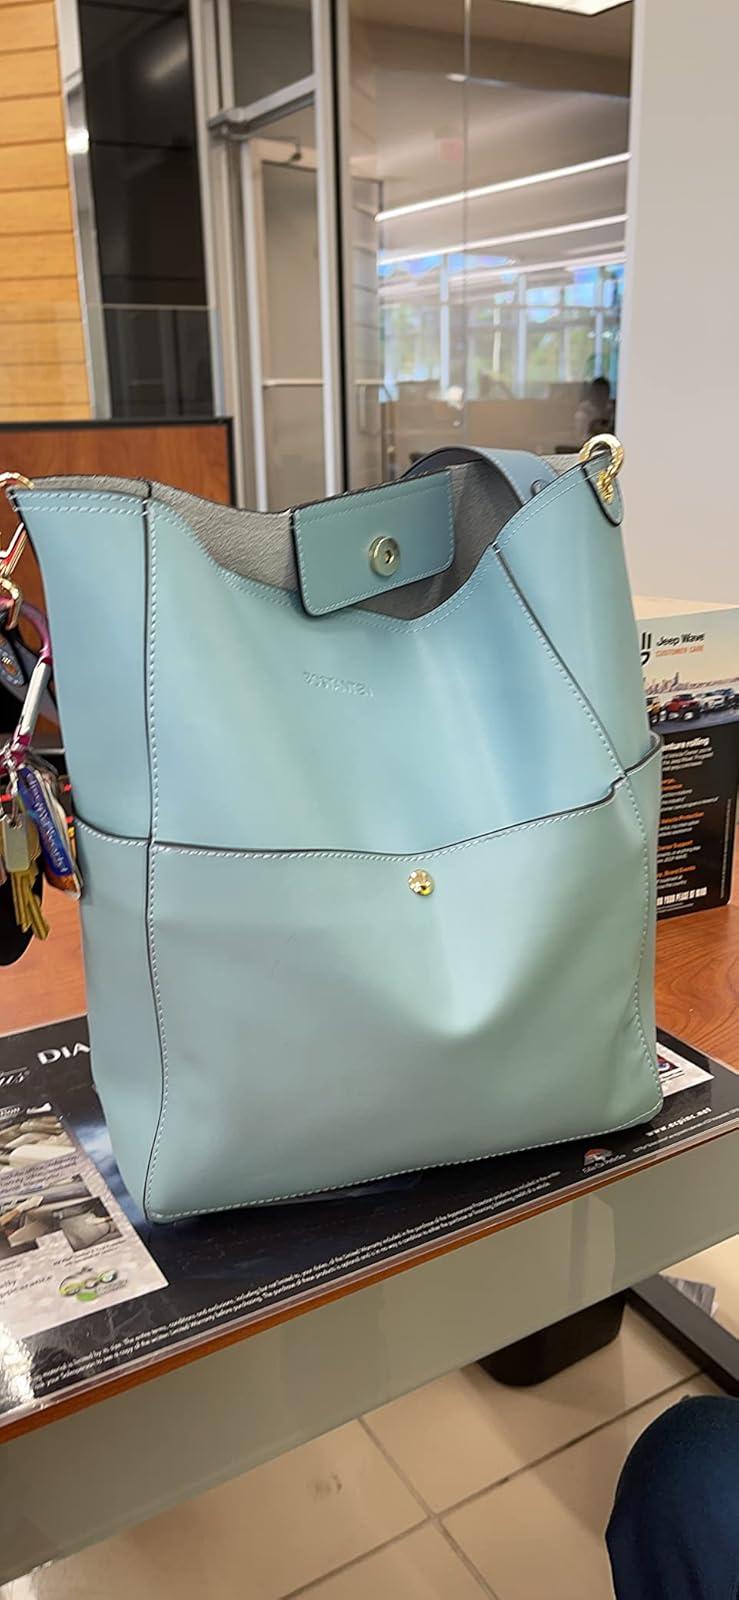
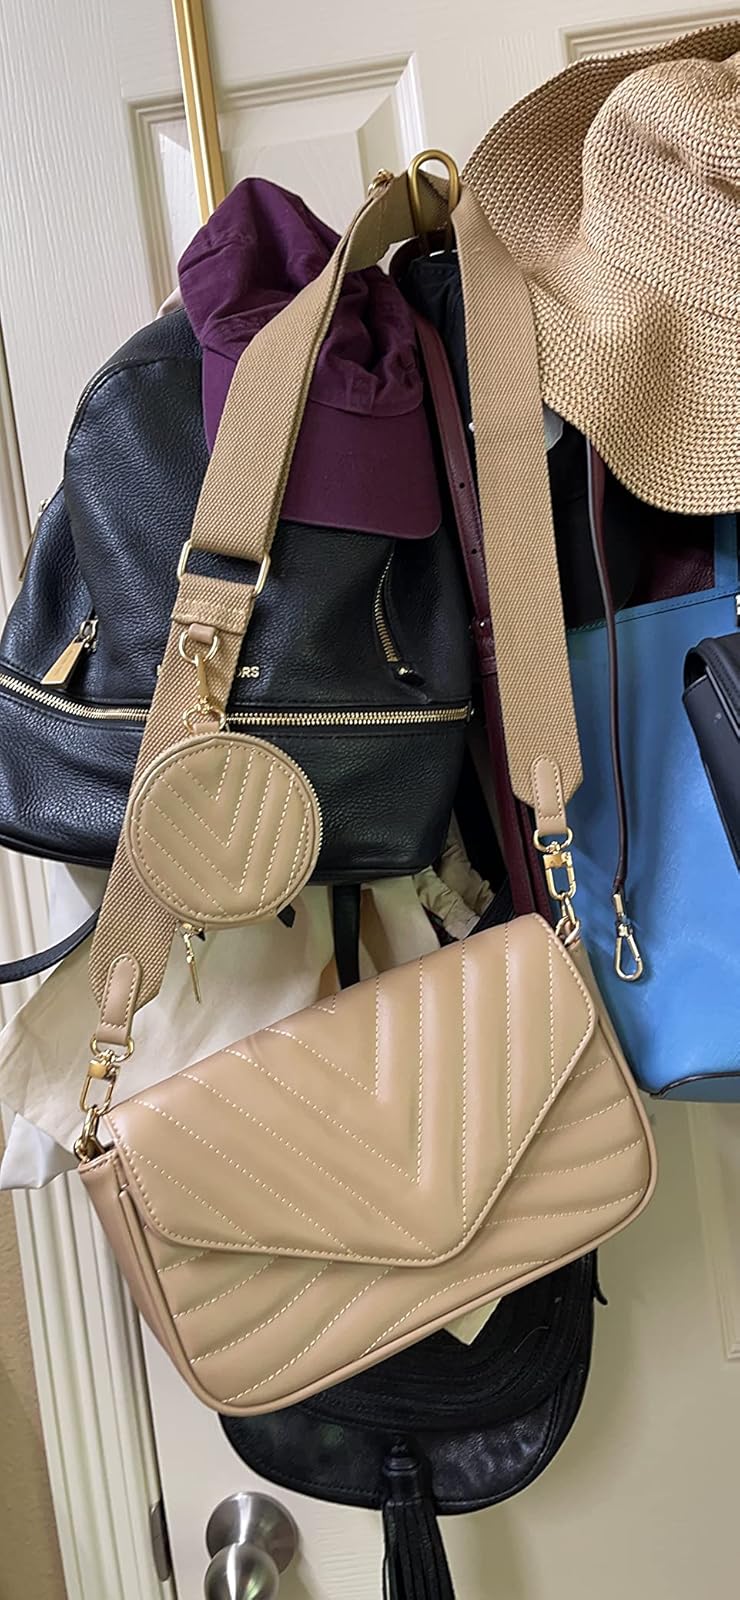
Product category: accessories_handbag
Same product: no